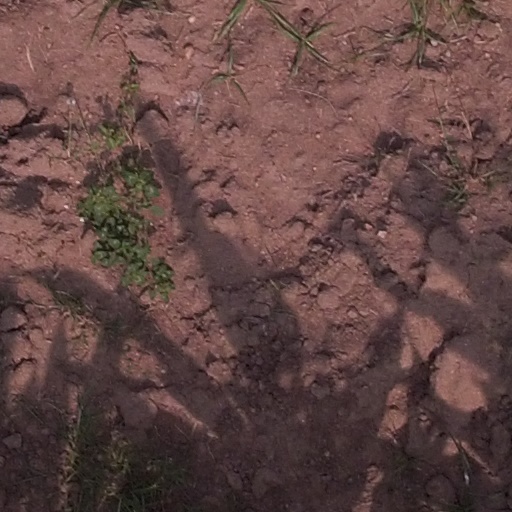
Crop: maize; corn